SeaChange

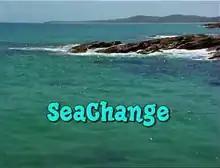

SeaChange is an Australian television program that ran from 1998 to 2000 on the ABC and in 2019 on the Nine Network. It was created by Andrew Knight and Deborah Cox and starred Sigrid Thornton, David Wenham, William McInnes, John Howard, Tom Long, Kevin Harrington, and Kerry Armstrong. The director was Michael Carson.